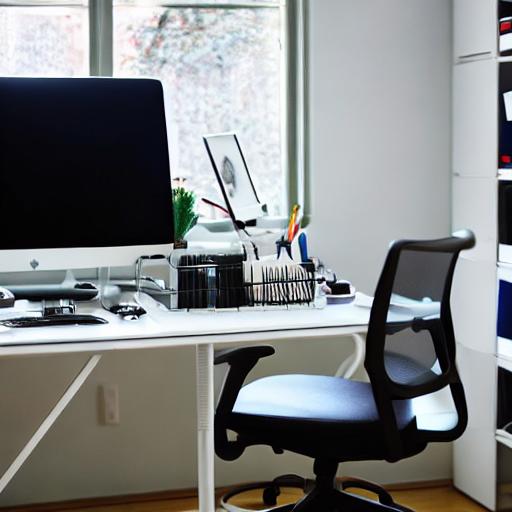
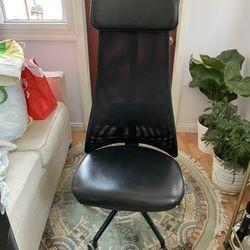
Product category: items_chair
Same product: no